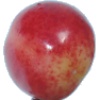
Label: Cherry Rainier 1